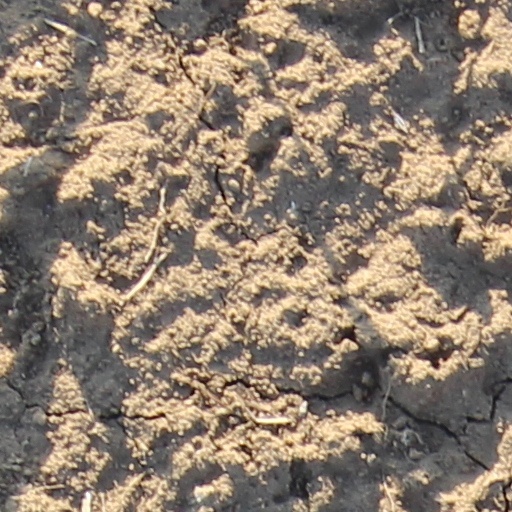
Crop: wheat